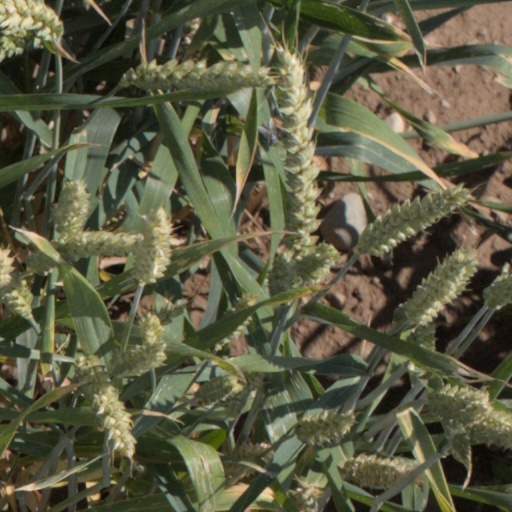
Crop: wheat